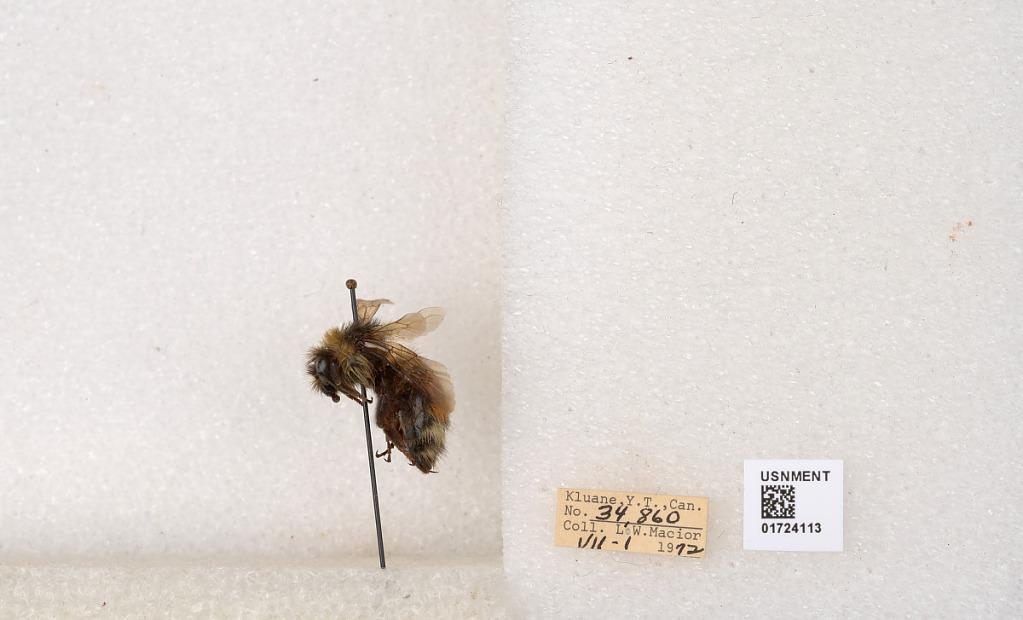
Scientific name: Bombus (Pyrobombus) sylvicola Kirby
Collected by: L. Macior
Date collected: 1972-7-1
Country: Canada
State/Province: Yukon Territory
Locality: Kluane National Park and Reserve
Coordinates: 60.7493, -139.504